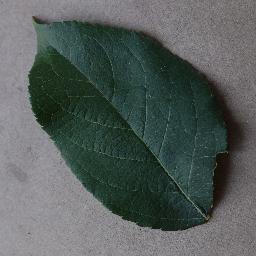
Label: Apple___healthy